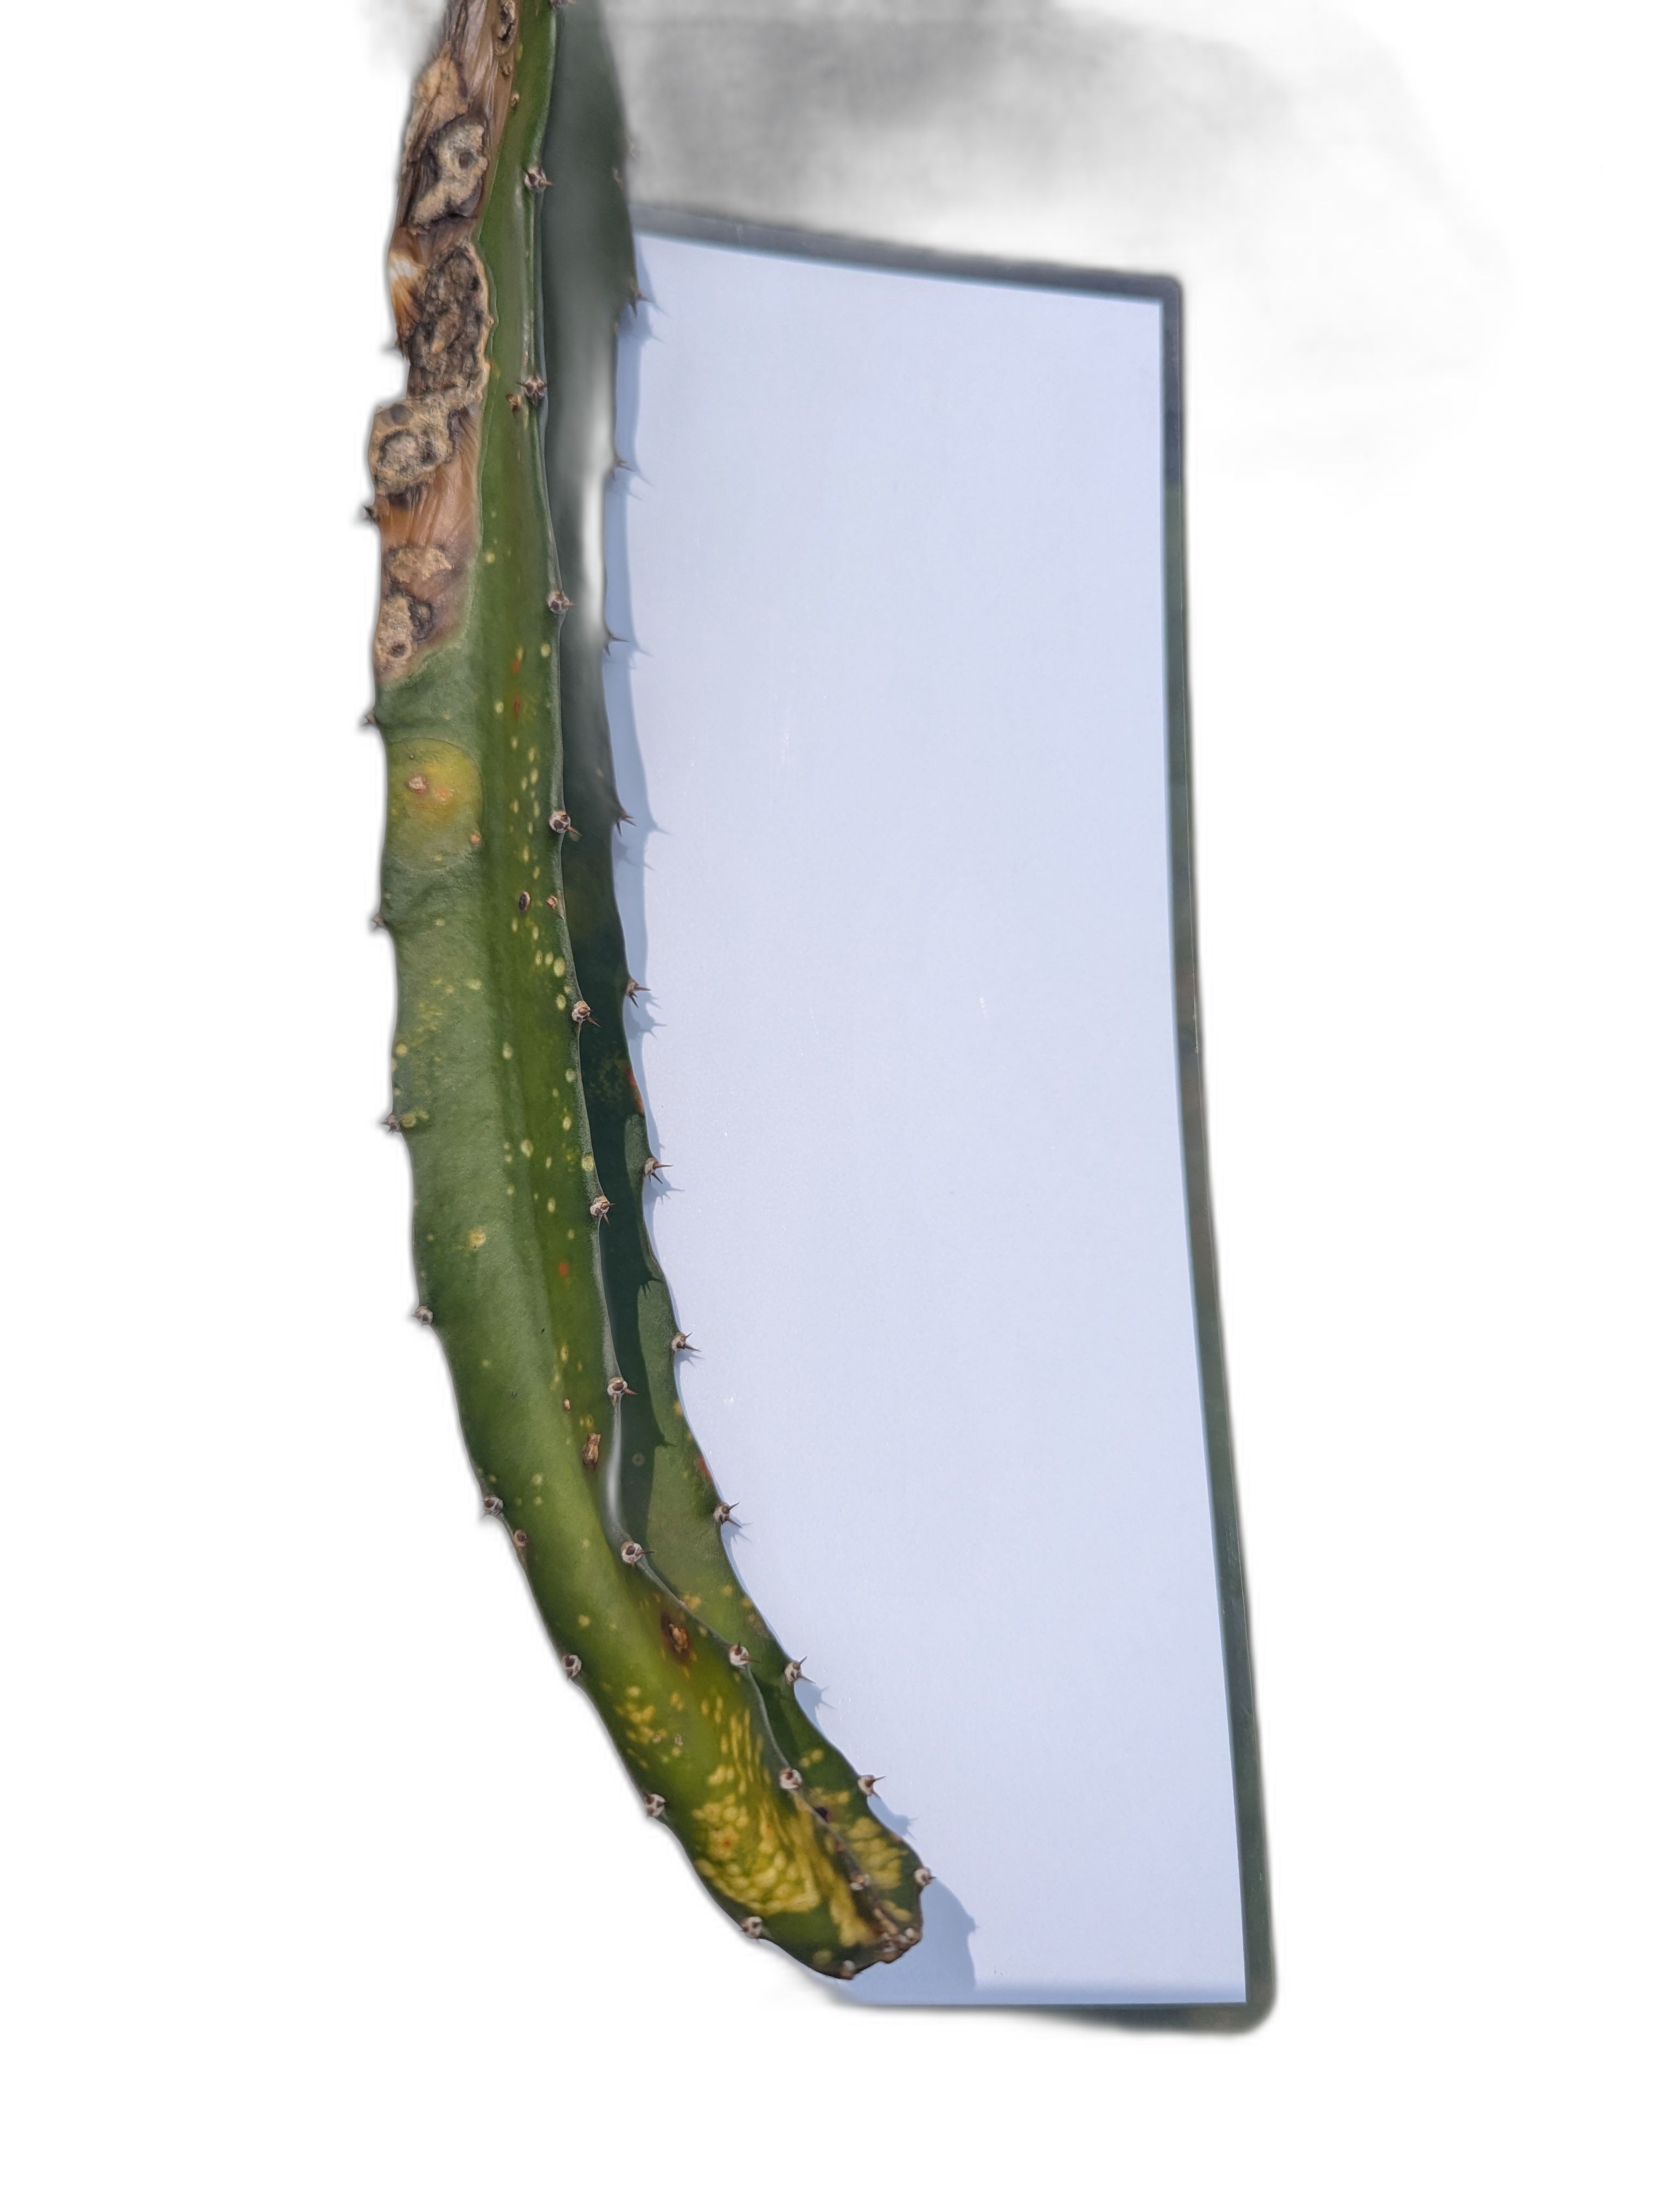
Label: Bad leaf